Henry Hoʻolulu Pitman

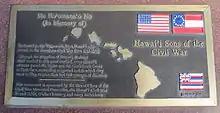
Memorial plaque for Hawai‘i Sons of the Civil War in the National Memorial Cemetery of the Pacific, Honolulu.

After the war, the military service of Hawaiians, including Henry Hoʻolulu Pitman, were largely forgotten, disappearing from the collective memories of the American Civil War and the history of Hawaiʻi. However, in recent years, Hawaiian residents and historians and descendants of Hawaiian combatants in the conflict have insisted on the need to remember "our boys from Hawaii". Renewed interest in the stories of these individuals and this particular period of Hawaiian-American history have inspired efforts to preserve the memories of the Hawaiians who served in the war. On August 26, 2010, on the anniversary of the signing of the Hawaiian Neutrality Proclamation, a bronze plaque was erected along the memorial pathway at the National Memorial Cemetery of the Pacific in Honolulu recognizing these "Hawaiʻi Sons of the Civil War", the more than one hundred documented Hawaiians who served during the American Civil War for both the Union and the Confederacy. Pitman's great-grandniece Diane Kinoʻole o Liliha Pitman Spieler attended the ceremony. Pitman Spieler stated, "I'm very proud of a young man of his age – he was quite young – who served in the Civil War for his family."